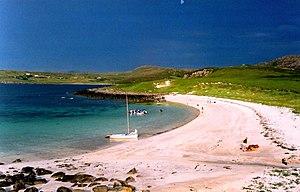
L'île Ristol, en anglais Isle Ristol, en gaélique écossais Eilean Ruisteil, est une île du Royaume-Uni située en Écosse.